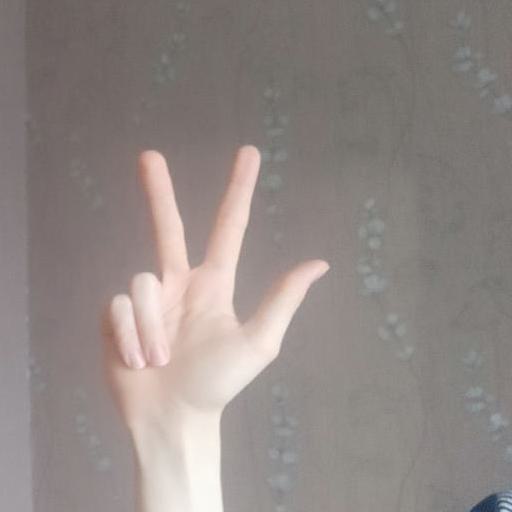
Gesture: three2